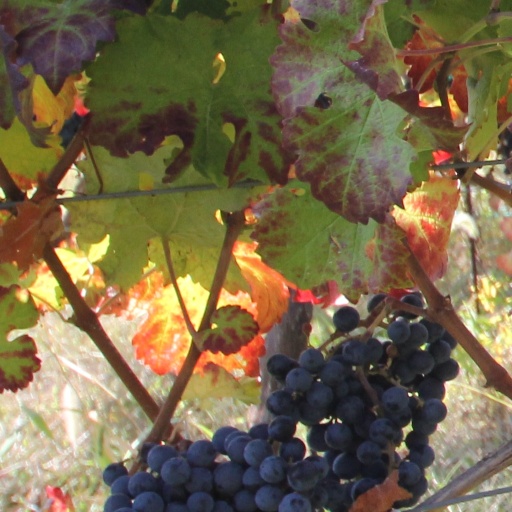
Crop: grape